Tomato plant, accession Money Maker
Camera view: bottom (45 deg); turntable rotation: 240 degrees
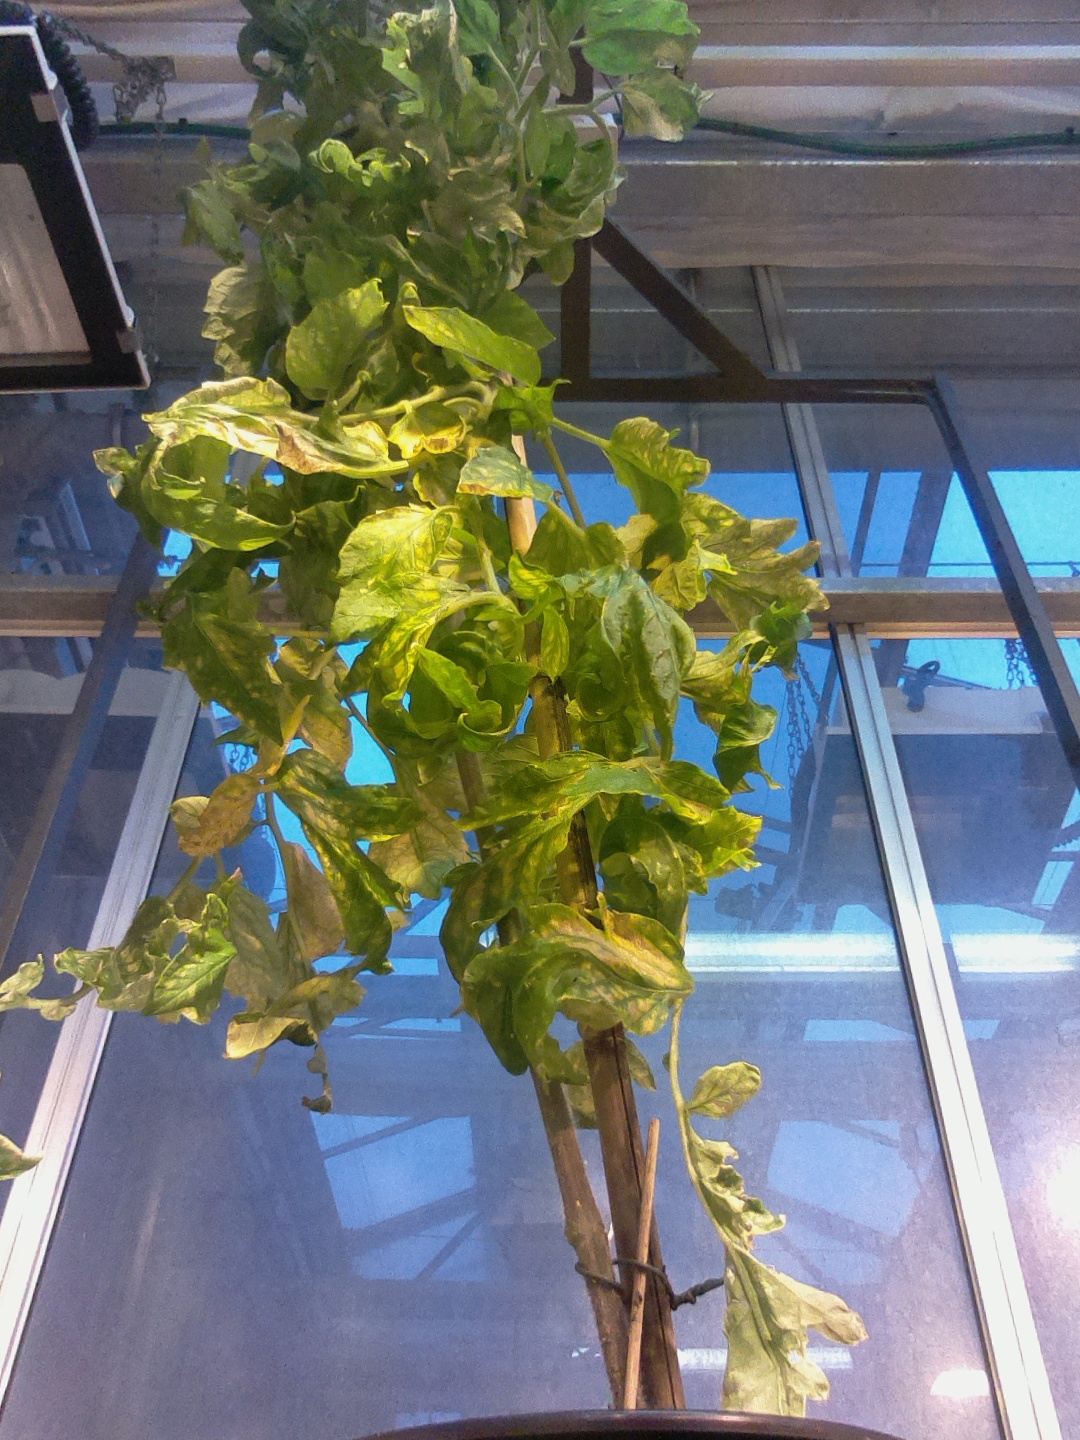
BBCH growth stage 78: 80% -90% of final fruit size